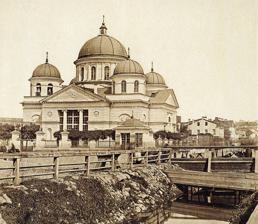
Building: Ligovsky Canal
Country: Russia
Year built: 1721
Canal in Russia This article may need to be rewritten to comply with Wikipedia's quality standards . You can help . The talk page may contain suggestions. ( November 2012 ) Ligovsky canal Russian : Лиговский канал The Ligovsky canal near Znamenskaya Church. 1860s Specifications Maximum height above sea level 78.9 ft (24.0 m) (Difference between a mouth and a source in meter) Status 90 % closed History Principal engineer G. Skornyakov-Pisarev Construction began 1718 Date completed 1721 Date closed 1891, 1926 and 1965-1969 The Ligovsky Canal ( Russian : Ли́говский кана́л ) is one of the longest canals of Saint Petersburg ( Russia ). Constructed in 1721, it is 23 kilometres (14 mi) long. Its purpose was to supply water for the fountains of the Summer Garden . The canal delivered water from the river to ponds on the current Nekrasov Street. History The idea of constructing the canal came from the Russian tsar and reformer Peter I . He decided to decorate the Summer Garden with fountains supplied by water delivered by gravity feed . A small river, Liga (now called the Dudergofka), near (Dudergofskoye Lake), became the source of the water. The project's designer was G. Skornyakov-Pisarev , who also supervised the canal's construction. Except for the basic function of activating the fountains, the canal was used as a water main and as a defensive boundary , protecting the capital from the southeast. The project was completed in three years, 1718–21. It is known that the canal had at least two bridges, one at Moskovsky Prospekt and one at Znamenskya Square (from a contemporary photo). Later when the Obvodny Canal was built at the beginning of the 20th century, Yamskoi Vodoprovodniy Aqueduct was built by Russian engineer Ivan Gerard. Later a bridge over Leninsky Prospekt [ ru ] was constructed. Details of its dismantling are not extant. It is probable it was demolished together with the canal and has remained underground. The flooding of 21 September [ O.S. 10 September] 1777 destroyed the fountains of the Summer Garden and the reason for the canal disappeared. In addition, the water in the canal became muddy and undrinkable. The canal gradually became unfit for use and was gradually filled in: In 1891–92, the site from the Tauride Garden to Obvodny Canal was filled in. Yamskoi Vodoprovodniy Aqueduct was reconstructed in 1895 and was renamed Novo-kamenniy bridge. Granite basins by the bridge existed before the beginning 20th century, when they were dismantled as superfluous. In 1926, the site from Obvodny Canal to Moskovsky Prospekt was filled in In 1965–69, waters of the canal were lowered in Krasnenkaya River, and the canal was truncated before crossing Krasnoputilovskaya street. v t e Water system of Ligovsky Canal Legend Dudergofskoye lake Dudergofka River 1718-1721 To Moskovskoye s. Three highways interchange Ring Road To Bronka Three highways interchange Dachnaya street Three highways interchange Diameter To sea port terminal To Predportovaya To Ulyanka , Ligovo To Predportovaya To Leninsky Prospekt To Predportovaya To Leninsky Prospekt To Konstitutsii square Leninsky Pr. To Leninsky Metro Krasnenkaya River To Konstitutsii square Krasnoputilovskaya To Avtovo Moscow Gate Square Moskovsky Avenue Tsarskoselskaya Railway Kubinskaya Street Obvodny Y. V. Aqueduct Aviatorov Pound Znamenskya Square Nevsky Prospect Ponds Fontanka Panteleymonovsky Aqueduct Fountains of the Summer Garden Ponds in Tauride Garden Steam pump Water inlet 1720s Neva Moyka In its place, Ligovsky Avenue was laid out. Present system Near to a railway line the Liga canal waters go underground and come to the surface near the Krasnenkaya River. There the canal is divided into two channels: the majority of the canal waters are carried away by the Krasnenkaya River, the smaller branch goes underground and exits into the ponds of the Aviatorov Garden. The length of the remaining part is 11 kilometres (7 mi). in 1834–38 on the bank of the canal the Moscow Triumphal Gate was constructed. It was built mainly in cast iron. The filled in Ligovsky Canal became a hindrance to the subsequent construction of a metro station Ploshchad Vosstaniya - a wet stratum greatly complicated works. They were overcome, applying a caisson with an hydrochloric solution in 1950. References ^ Russian: Раскин А. Г., Raskin A. G. (1977). Triumphal arches of Leningrad Russian: Триумфальные арки Ленинграда (in Russian). Leningrad. {{ cite book }} :  CS1 maint: location missing publisher ( link ) ^ "The metro will not be Russian: МетрА не будет" (in Russian). Verssija v Sankt-Peterburge Russian: Версия в Санкт-Петербурге. 2002-08-05. {{ cite news }} : External link in |publisher= ( help ) An article on this topic exists in Russian v t e Placename toponym Ligovo Ligovo (historical area of St. Petersburg) Liga River (now called the Dudergofka) Ligovsky Pond Ligovo railway station Ligovo subway station Ligovo Obelisk Ligovsky overpass Ligovsky Canal Ligovsky Avenue Ligovsky Prospekt metro station ( line 4 ) Ligovka-Yamskaya Municipal Okrug v t e Rivers and canals of Saint Petersburg Admiralteysky Canal Admiralteysky Rov Bezymyanny ruchey Bobilka Bolshaya Izhorka Bumazhny Canal Chyornaya Rechka Chyornaya, Lakhta Chyornaya, Serovo Chyornaya, Sestroretsk Dachnaya Dudergofka Dudergofsky Canal Fontanka Frantsuzsky Kovsh Galernaya Gavan Glukharka Gorely Ruchey Great Neva Great Nevka Griboyedov Canal Ivanovka Izhora Kamenka Karpovka Kovsh Novoy Gollandii Krasnenkaya Krestovka Kronverksky Canal Kronverksky Strait Kryukov Canal Lapka Ligovsky Canal Ligovsky Pond † Little Neva Little Nevka Lubya Matisov Canal Middle Nevka Monastyrka Morskoy Canal Moyka Murinsky ruchey Murzinka Nagorny Canal Neva Novaya Novo-Admiralteysky Canal Obvodny Canal Okhta Okkervil Pryazhka Red Canal † Saint Petersburg Fortress Canal † Salnobuyansky Canal Seldyanoy Canal † Sestra Shkipersky Canal Slavyanka Smolenka Spartak Swan Canal Starozhilovka Tarakanovka Utka Volkovka Volkovsky Canal Voskresensky Canal Vvedensky Canal † Winter Canal Yekateringofka Yemelyanovka Yuntolovka Zhdanovka 59°51′31″N 30°17′24″E / 59.8585°N 30.29°E / 59.8585; 30.29